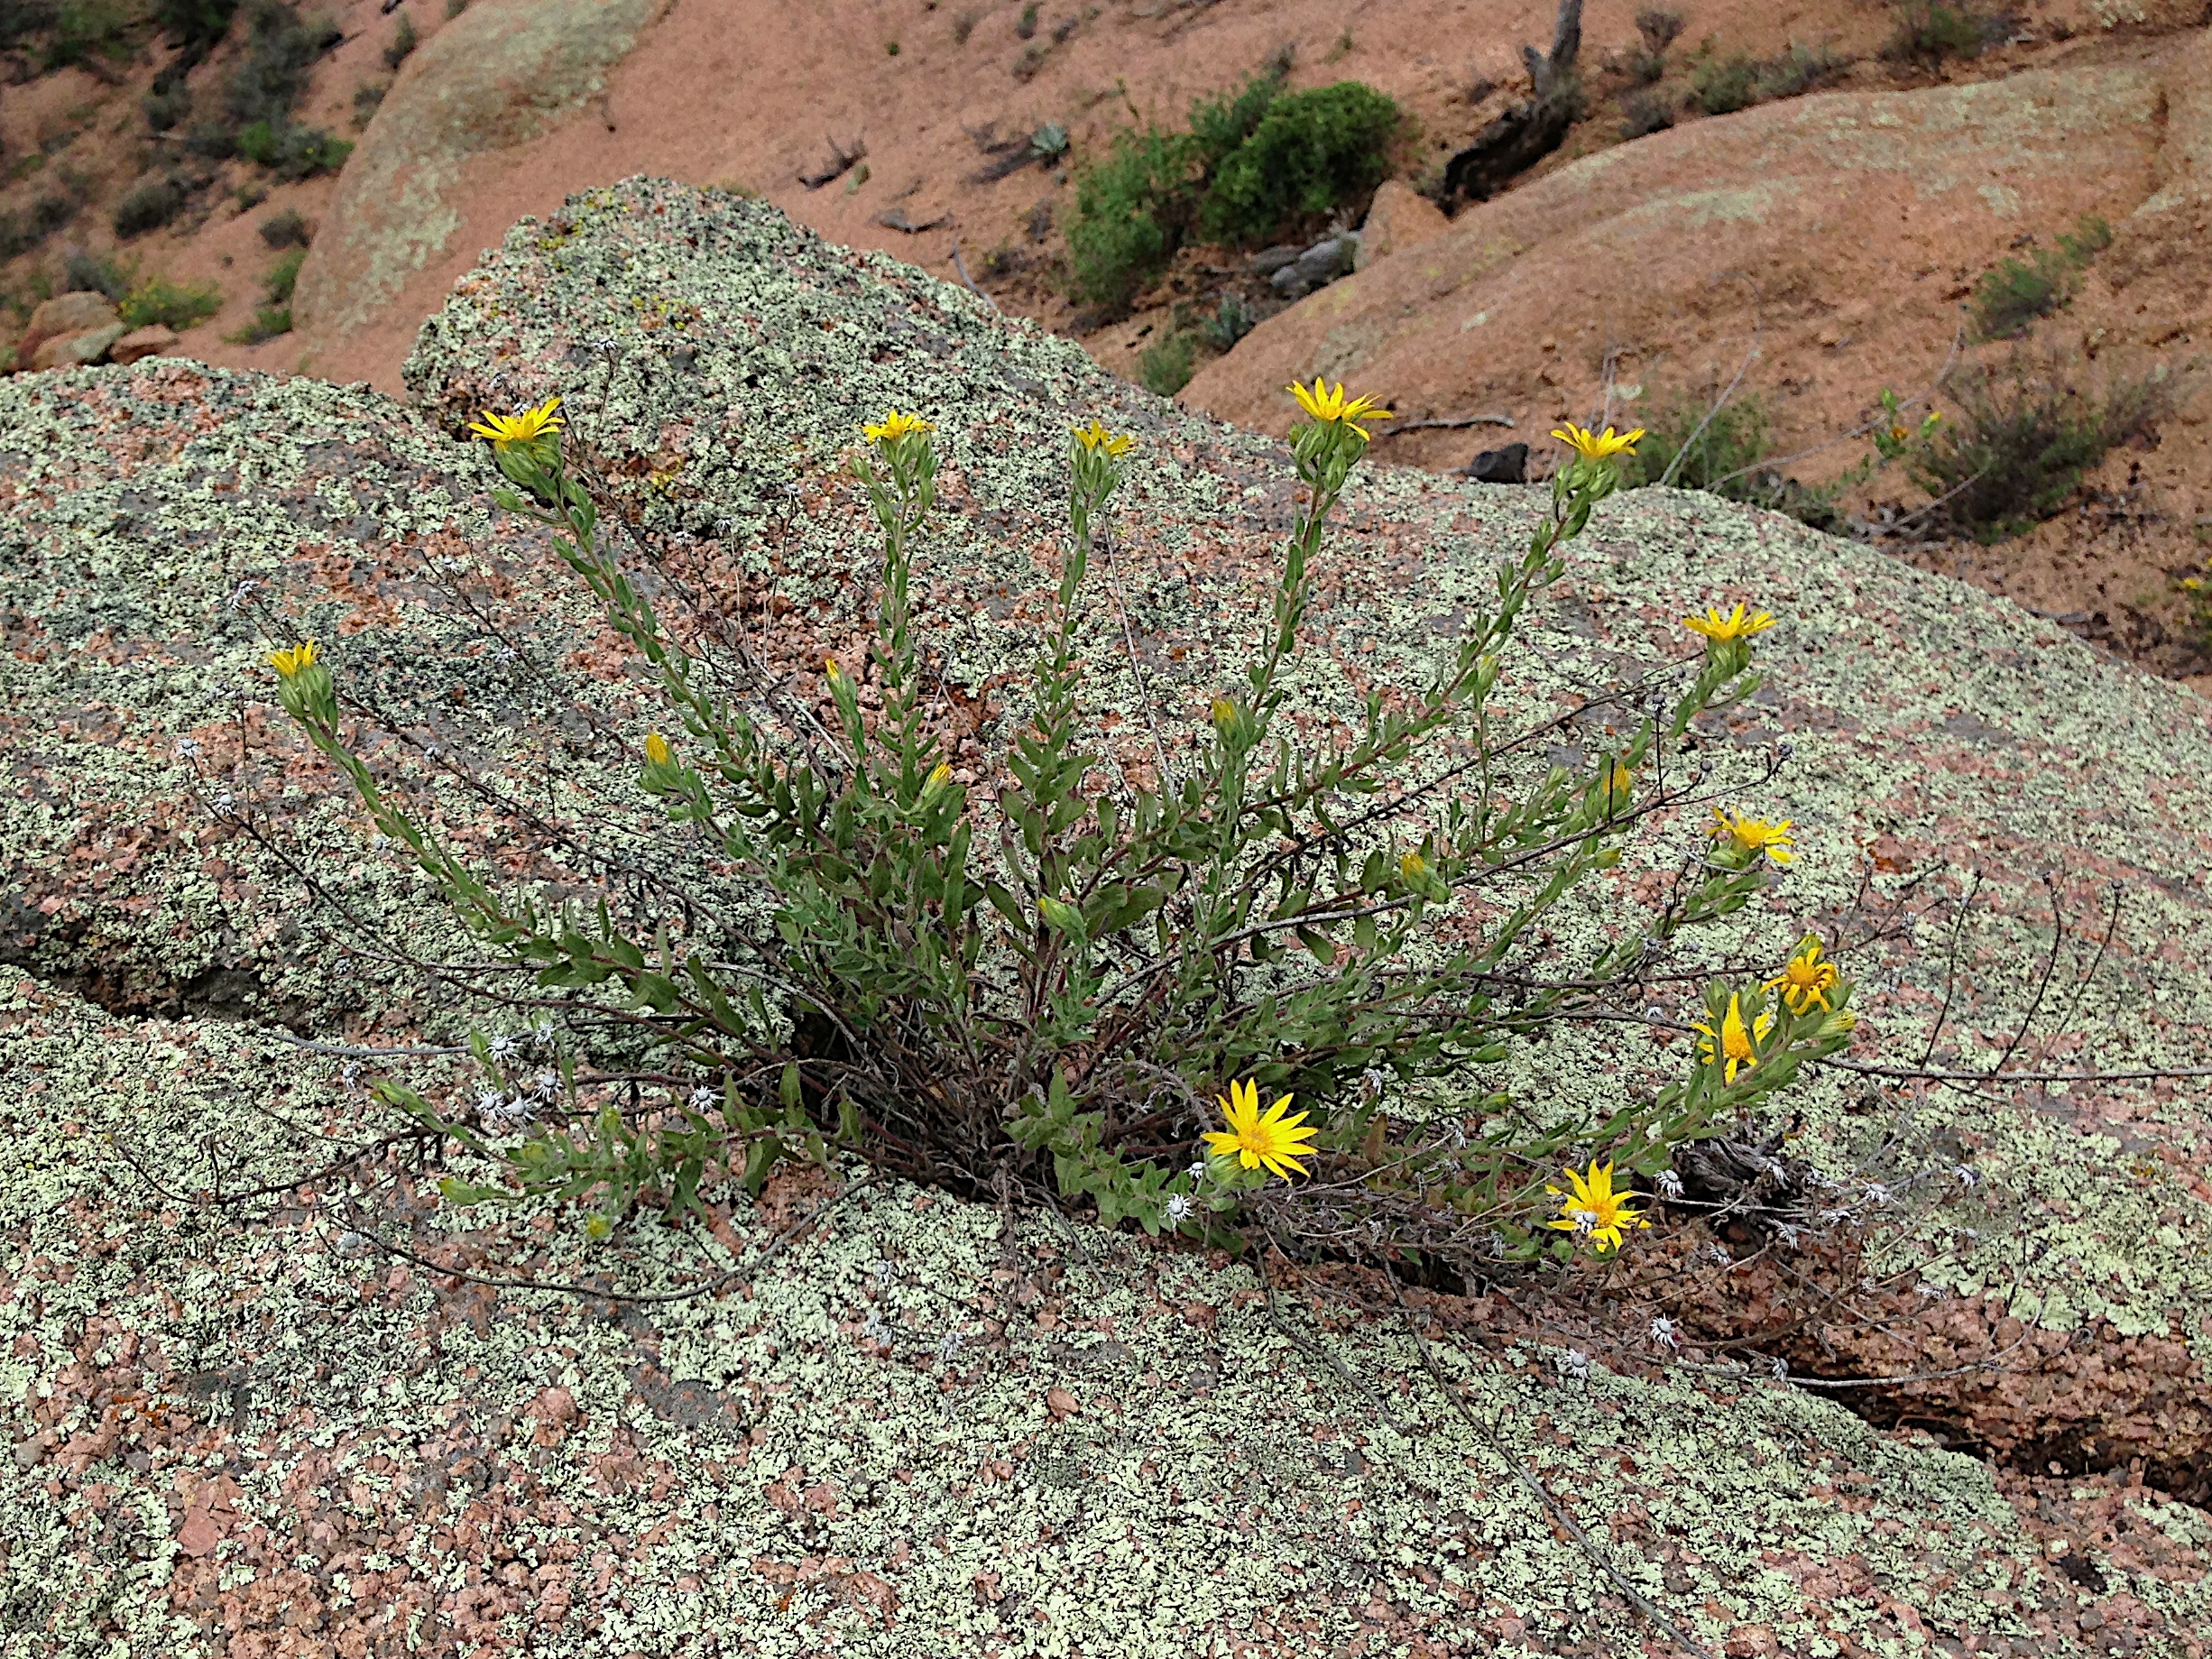
rock, plant, leaf, flower, autumn, soil, botany, garden, flora, ridge, wildflower, geology, vegetation, shrub, flowering plant, land plant